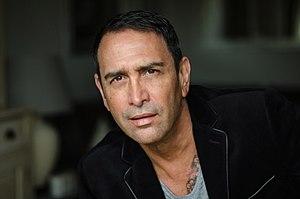
Sebastien Chato
Sébastien Chato, surnommé El Chato, de son vrai nom Jean-Sébastien Abaldonato, est un chanteur et guitariste français d'origine gitane, né le 5 avril 1961 à Marseille.